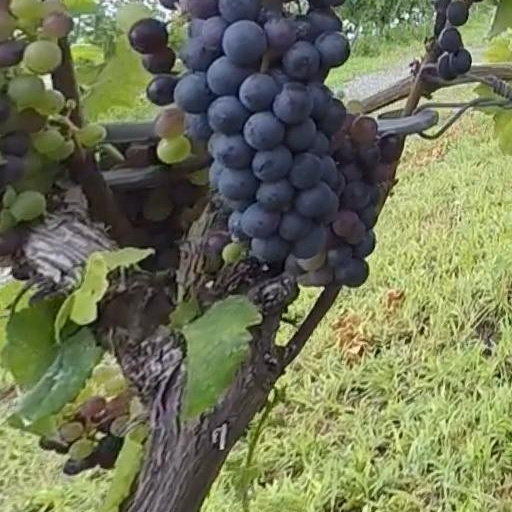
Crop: grape